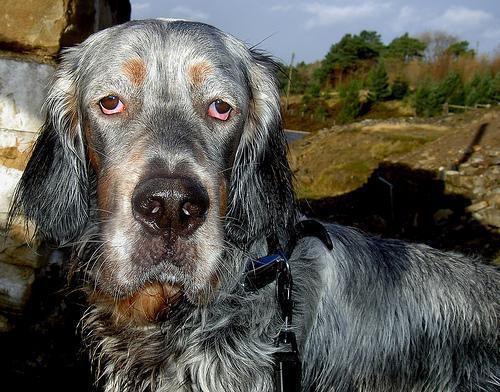
english setter